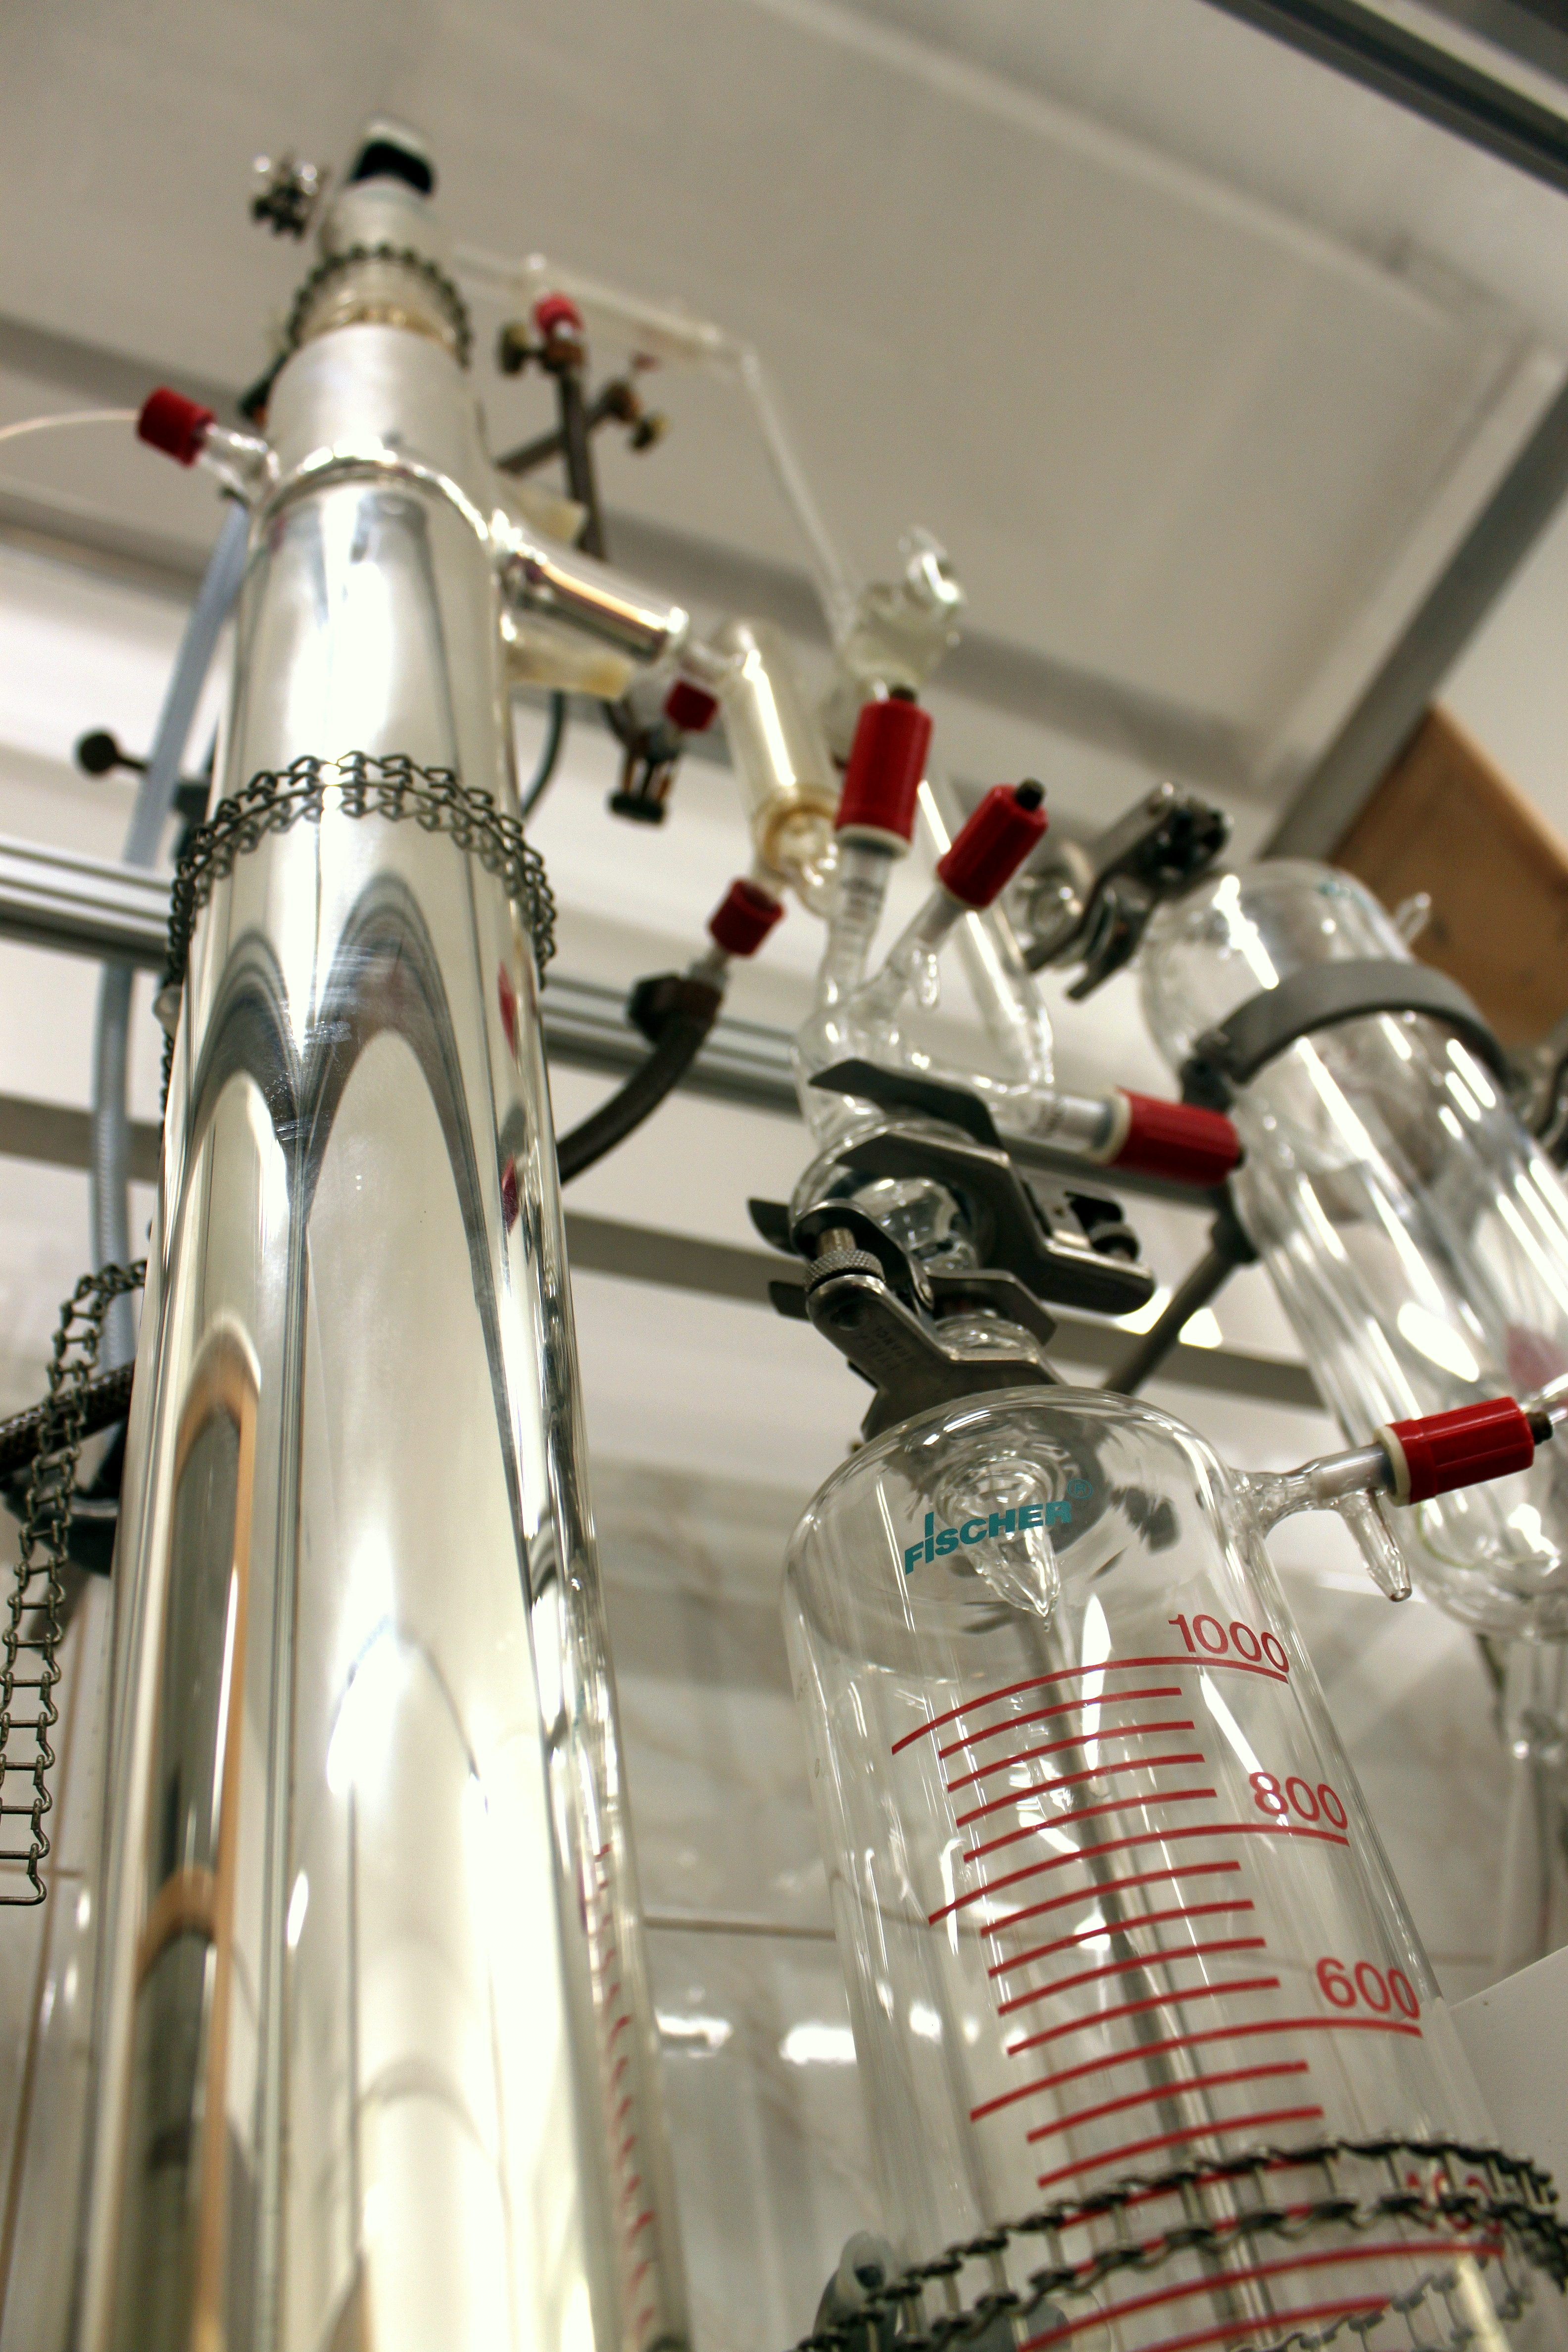
The larger scale distillation equipment.
Specialty: lab-equipment
Image credit: DoWęg